Strife (1996 video game)

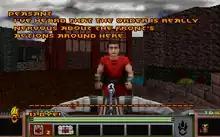
A conversation with a non-player character in the town of Tarnhill

"Strife"s gameplay is standard for the first-person shooter genre; the action is observed from the protagonist's viewpoint, and most of the game involves combat with the Order's infantry and war robots. The main character begins with just a dagger, but more powerful weapons, such as a crossbow or a flamethrower can be found throughout the game. The protagonist also has an inventory where he can keep items for later use, such as first aid kits for healing, protective armor, or gold coins.